Villa Haas

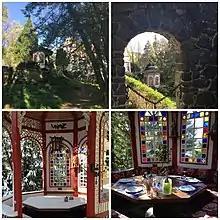

The Grade II listed garden area contains, besides rare plants, shrubs, and trees, many stylistic elements of the historical park, like the ruin with the ice-house, the cave, the arcades, the pond, the rondell, the fountains, the cherubs, etc. The Chinese pavilion teahouse and the former pavilion which was located at the Dill (river) cliffs is going back to an idea of the German former colonial officer Retzlaff in Qingdao. The allusions to a horse path closed in the English style landscape garden are only rudimentarily available.